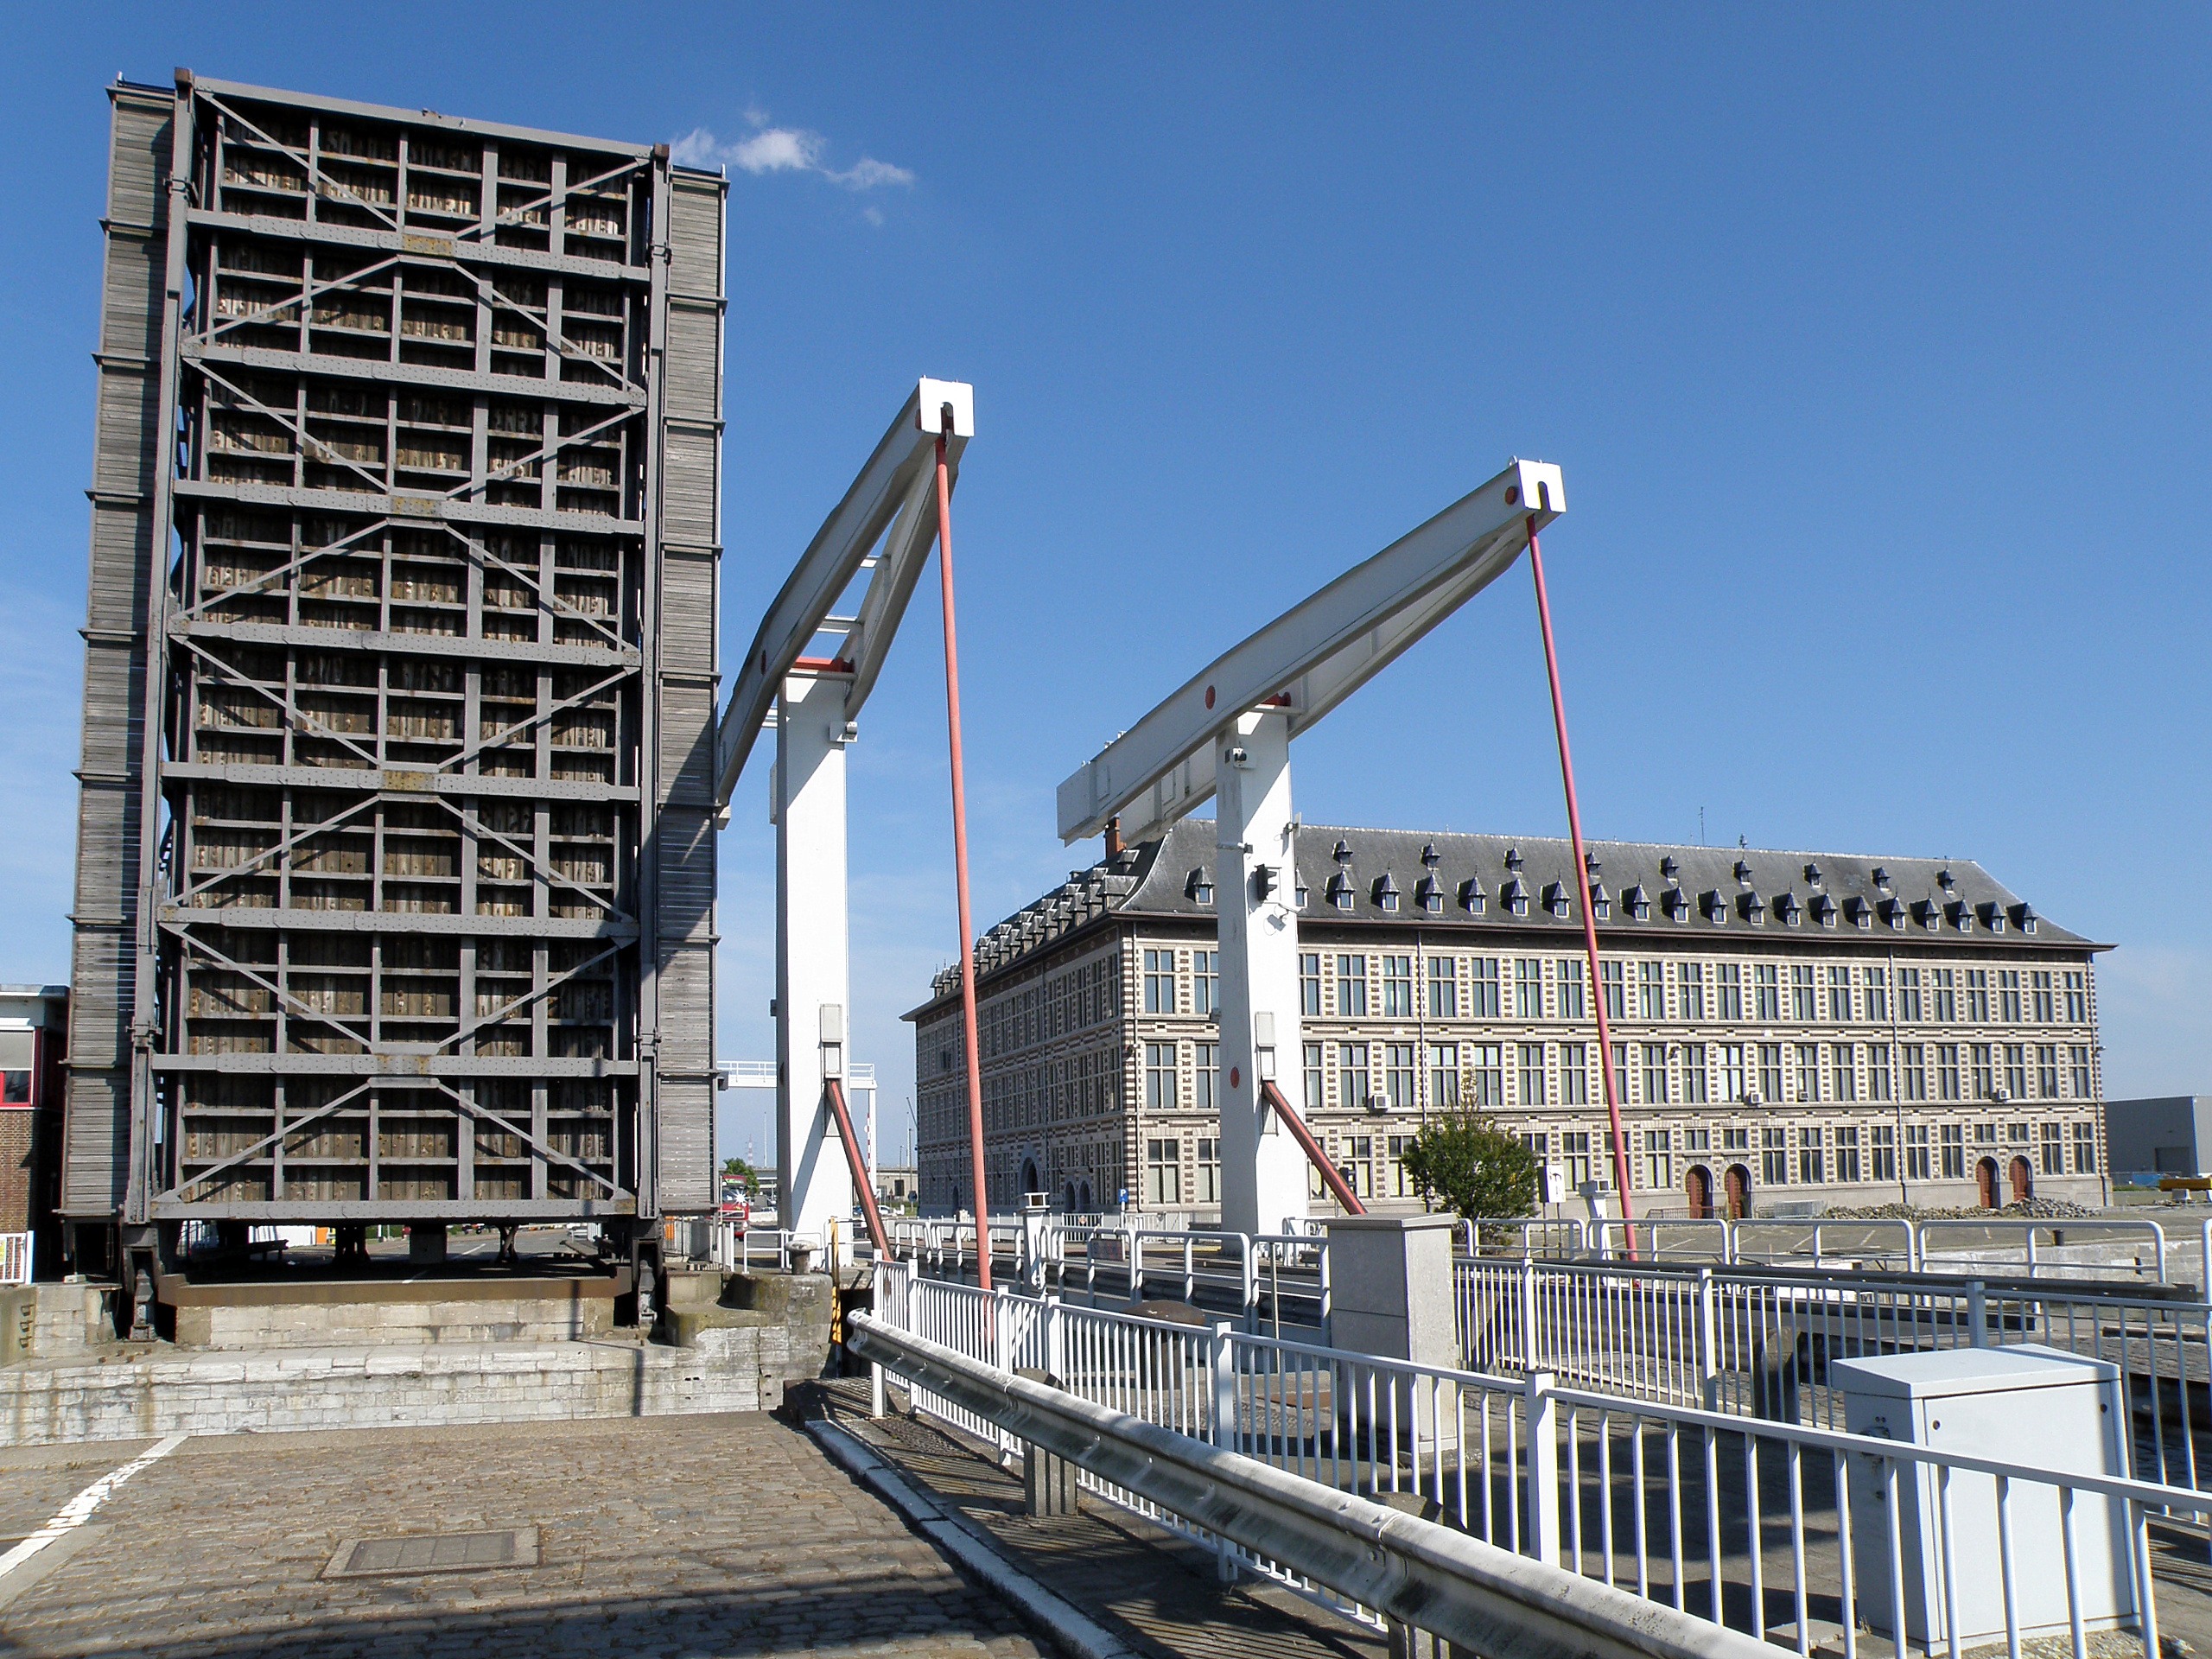
architecture, sky, bridge, skyscraper, urban, downtown, transport, construction, landmark, facade, tower block, public transport, belgium, structures, clouds, buildings, drawbridge, antwerp, raised